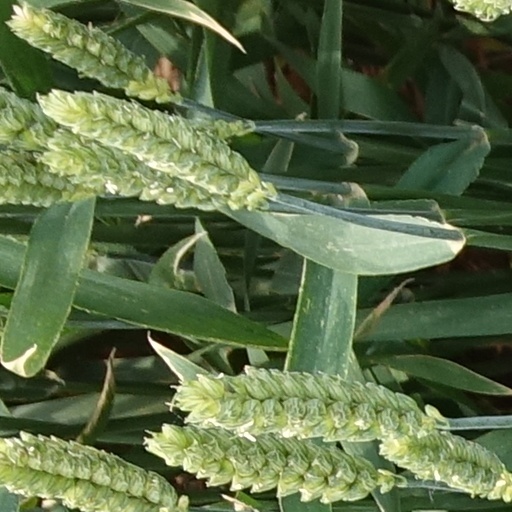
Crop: wheat